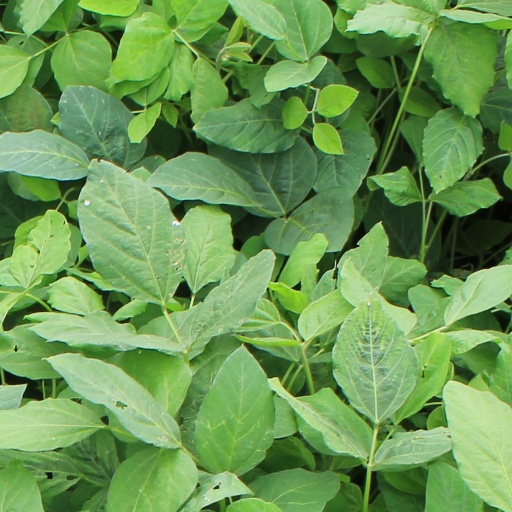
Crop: soybean